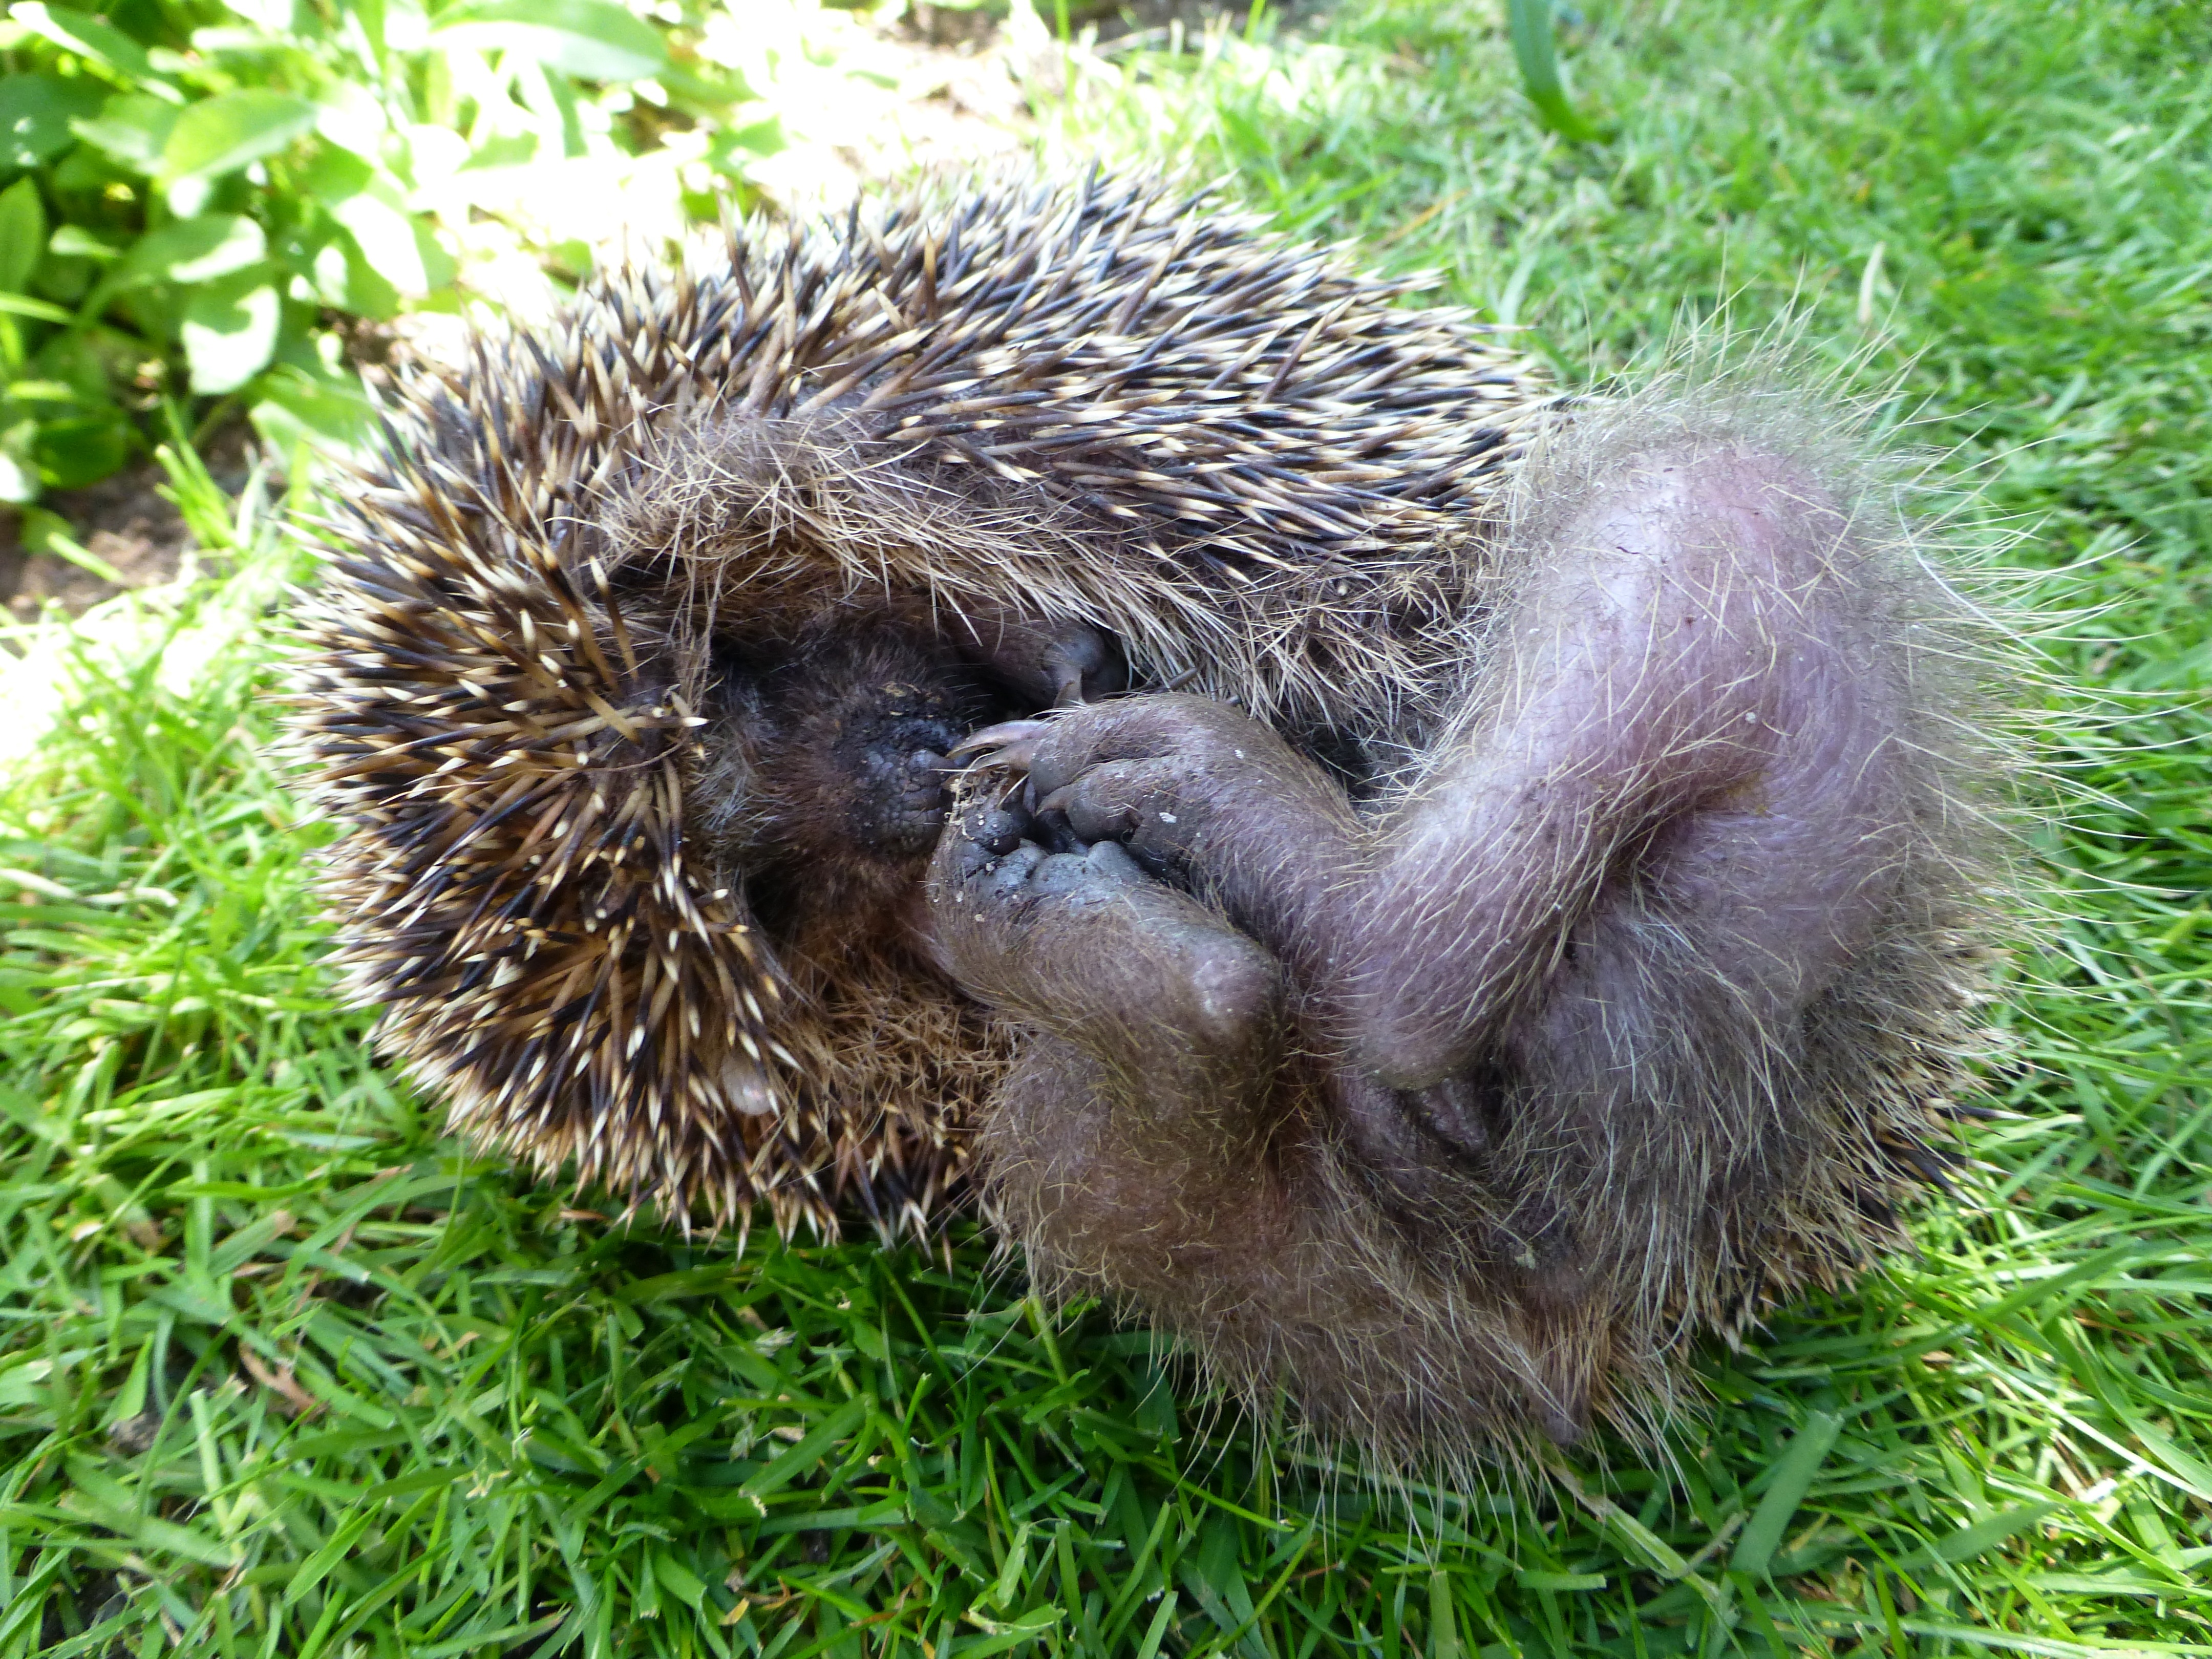
nature, grass, feet, animal, wildlife, mammal, fauna, hedgehog, legs, vertebrate, porcupine, mecki, rolled up, echidna, erinaceidae, domesticated hedgehog